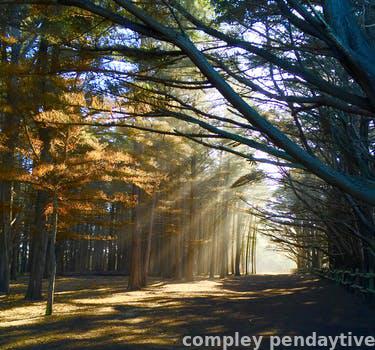
Label: Watermark